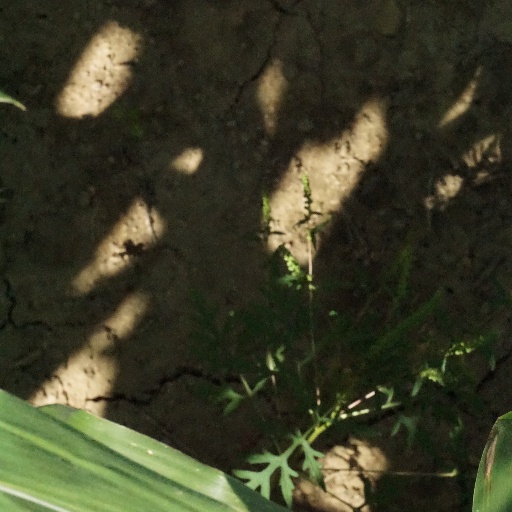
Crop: maize; corn